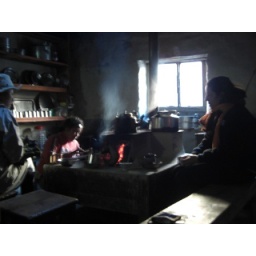
gathered around the kitchen stove for dinner and heat in letdar - hiromi and julia